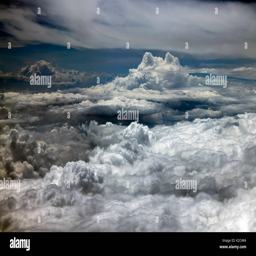
the dramatic sky with clouds made from a window of an airplane